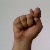
The image shows a hand gesture representing the letter 'T' in Indian Sign Language.